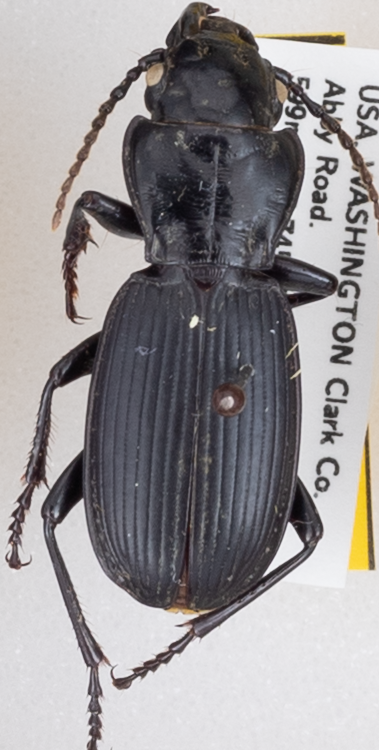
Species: Pterostichus lama
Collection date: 2019-06-11
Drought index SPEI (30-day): -0.572
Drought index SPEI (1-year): -2.09
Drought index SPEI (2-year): -2.09